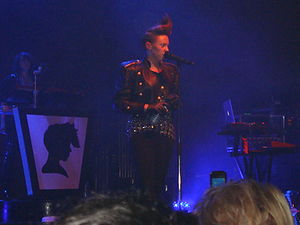
La Roux
La Roux optræder på The Warehouse Project i Manchester, november 2009
"La Roux er en britisk duo bestående af sanger, keyboardspiller, sangskriver Eleanor ""Elly"" Jackson, og keyboardspiller, sangskriver Ben Langmaid.